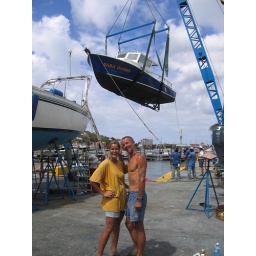
Happy workers getting the boat back in the water